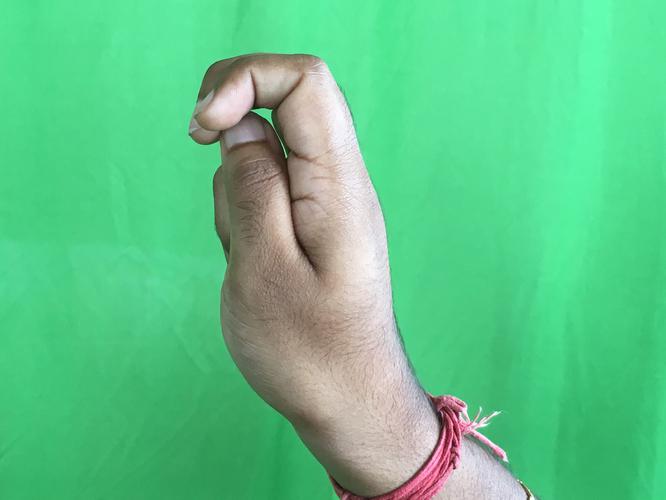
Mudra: Katakamukha_2
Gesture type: single_hand